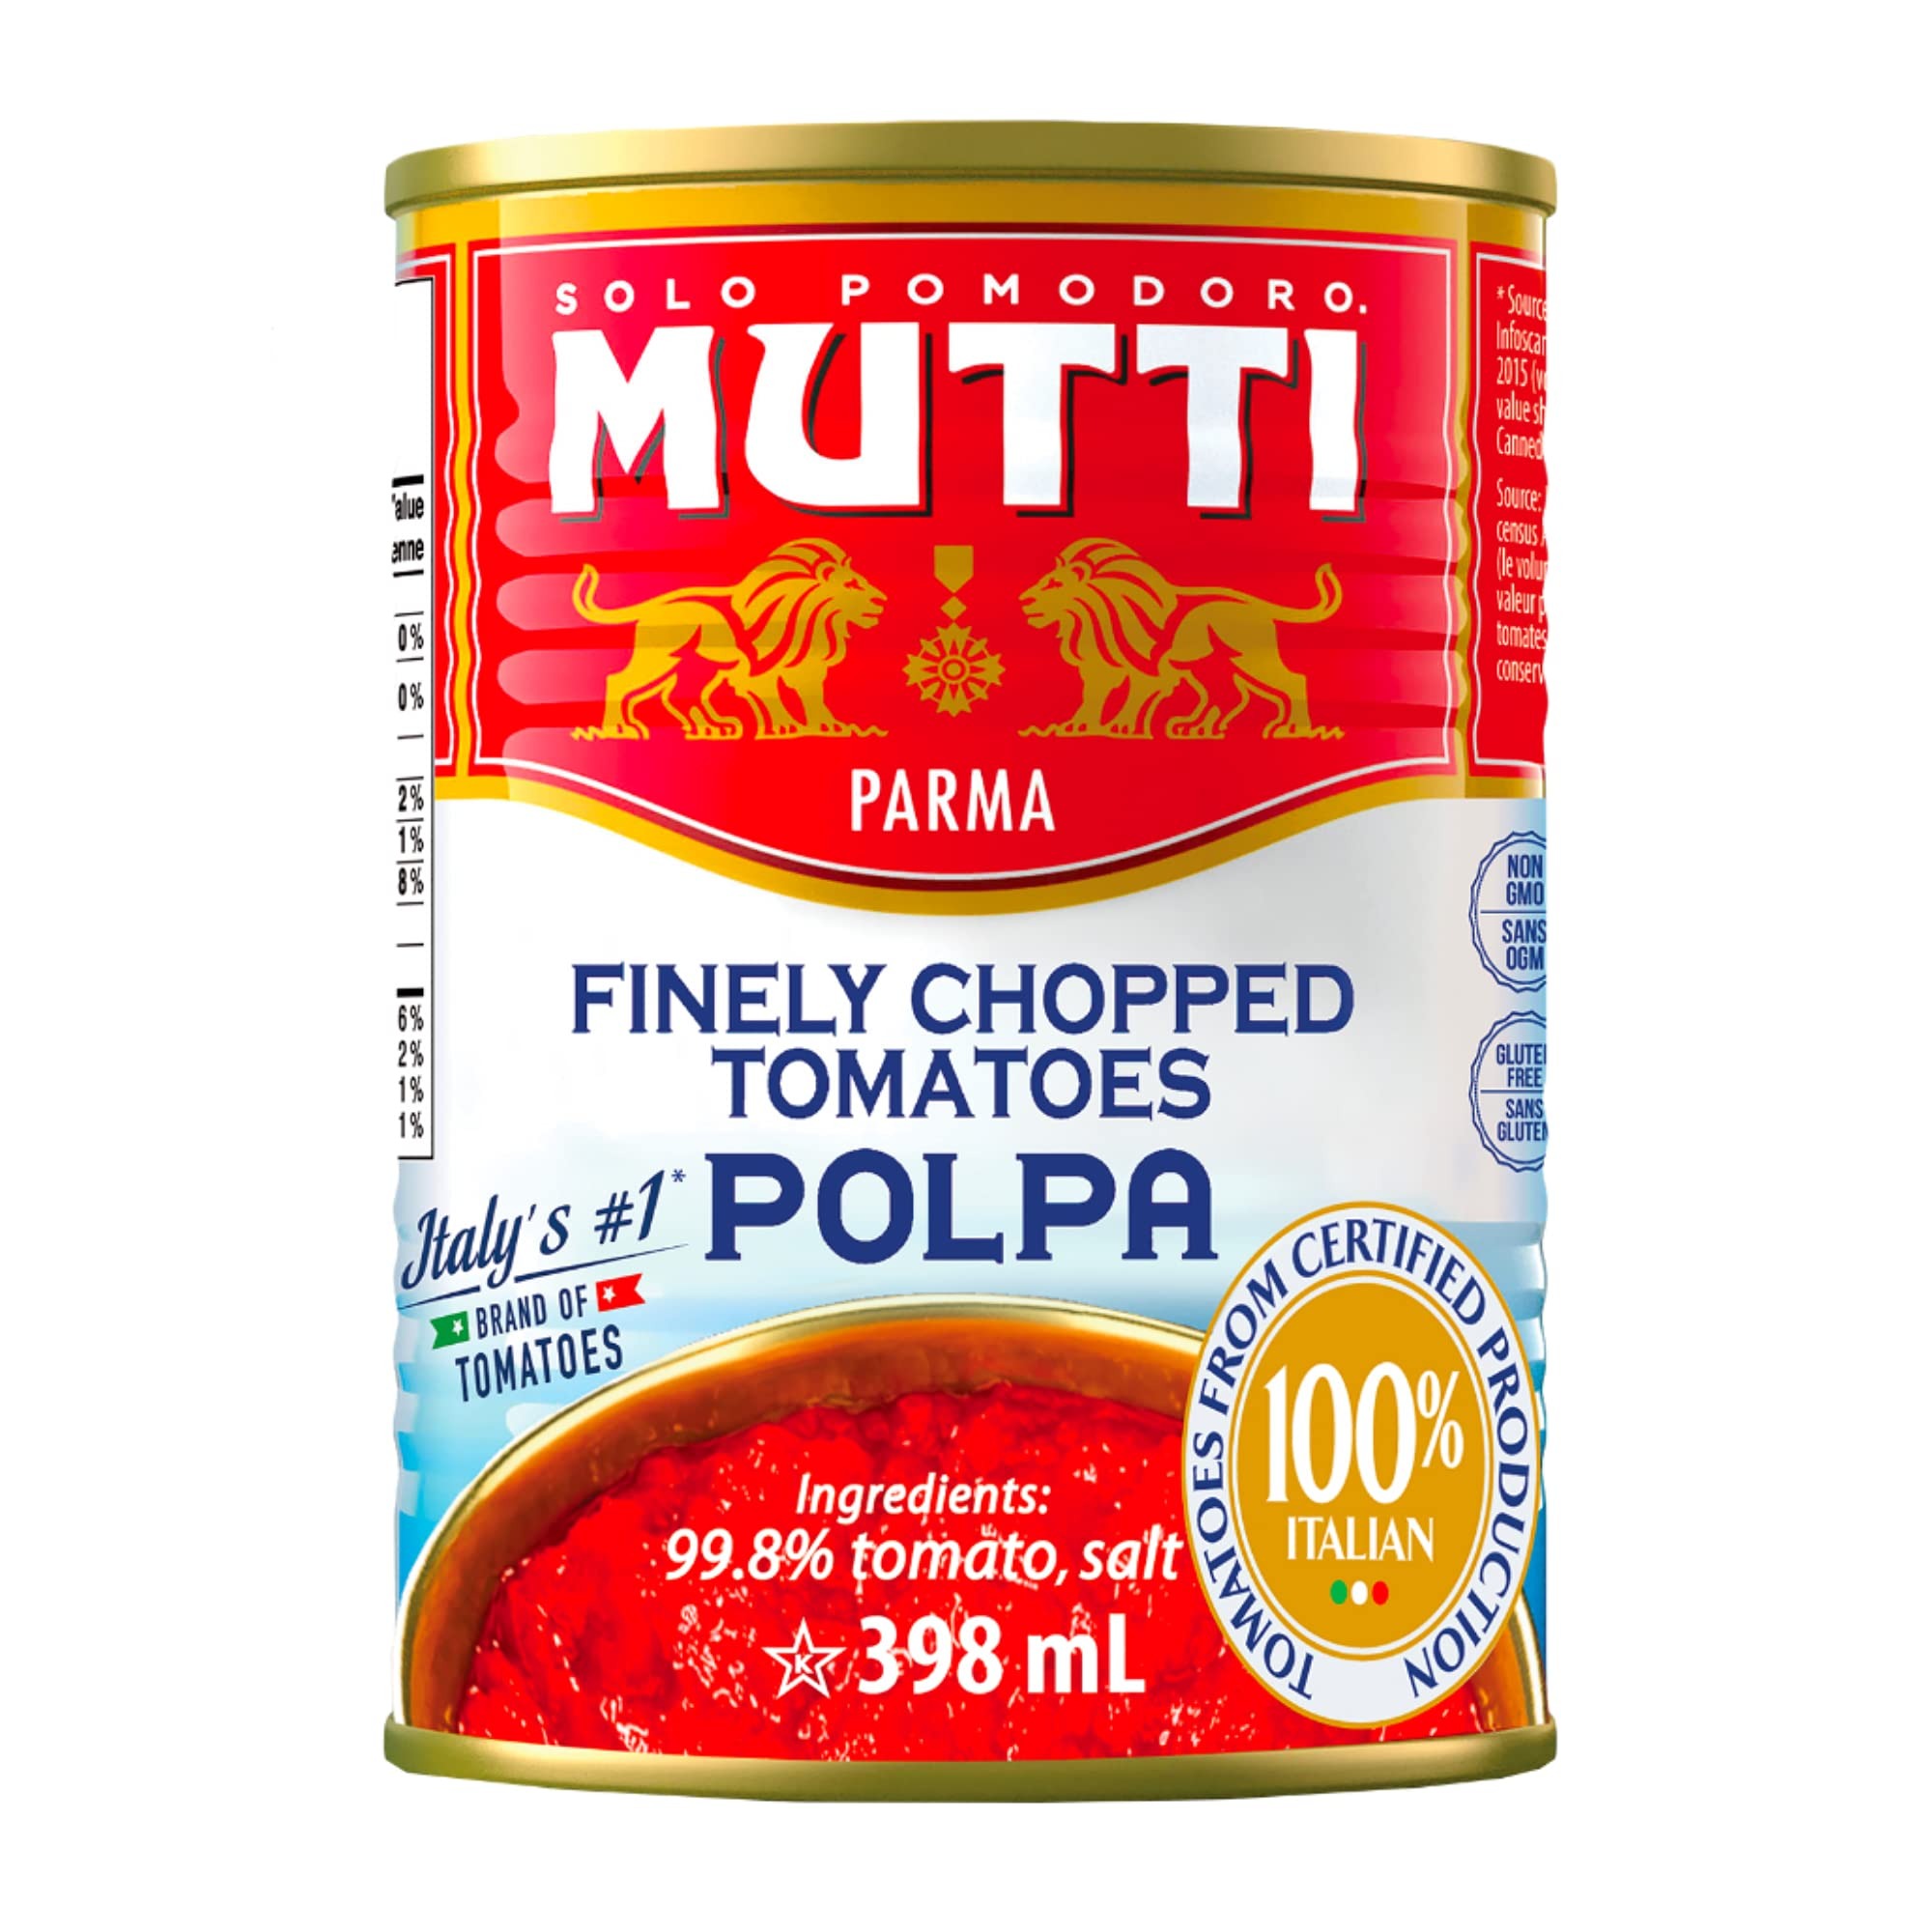
Item Name: Mutti Crushed Tomatoes (Polpa), 14 oz. | 1 Pack | Italy’s #1 Brand of Tomatoes | Fresh Taste for Cooking | Canned Tomatoes | Vegan Friendly & Gluten Free | No Additives or Preservatives
Bullet Point 1: 100% ITALIAN TOMATOES: Mutti sun-ripened tomatoes are grown in the most fertile regions of Italy and taste so naturally sweet and fresh they need only a pinch of Mediterranean sea salt. They are harvested when perfectly ripe, cold crushed, and processed with a patented technique to capture the flavor of just-harvested tomatoes.
Bullet Point 2: REMARKABLY FRESH: These canned crushed tomatoes are the highest quality with no GMOs, additives, or preservatives, which helps them break down quickly when cooked. They are carefully packed into non-BPA cans to preserve their fresh taste.
Bullet Point 3: VERSATILE COOKING: These crushed tomatoes are the best-kept secret to make fresh salsa, bruschetta, or a fast tomato sauce. They’re also excellent for a weeknight marinara or gazpacho. Perfect for those passionate about cooking and desire great taste.
Bullet Point 4: VEGAN FRIENDLY & GLUTEN FREE: Mutti Crushed Tomatoes are a vegan and gluten-free food. Made with natural goodness, you can see and taste a difference in these delicious, canned tomatoes.
Bullet Point 5: SUSTAINABLY GROWN: From Italy’s #1 tomato brand. Since 1899, the Mutti family has shared its passion for Italian tomatoes and preserving one of nature’s perfect gifts at the peak of ripeness. Mutti has partnered with WWF in Italy for over 20 years to reduce water consumption and its carbon footprint.
Value: 14.0
Unit: Ounce

Price: 2.69